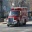
Label: ambulance